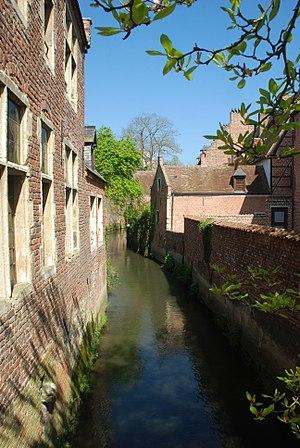
Belgium - Leuven - Groot Begijnhof - vue sur la Dyle depuis la Rechtestraat
Le grand béguinage de Louvain est le plus vieux et le plus grand des deux béguinages que compte la ville belge de Louvain, dans la province du Brabant flamand.